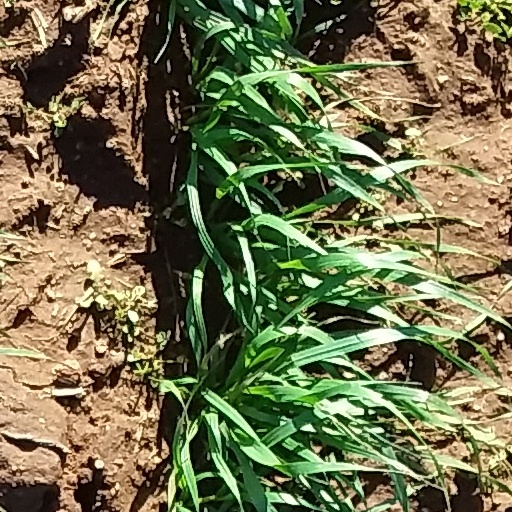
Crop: wheat